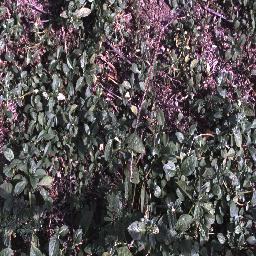
Label: negative